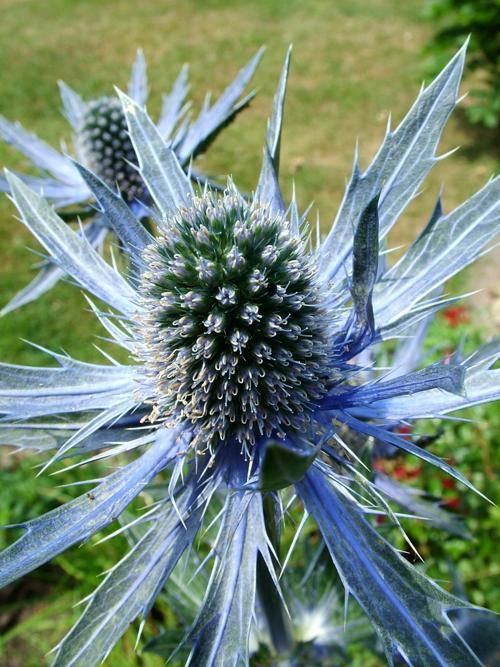
Label: alpine sea holly